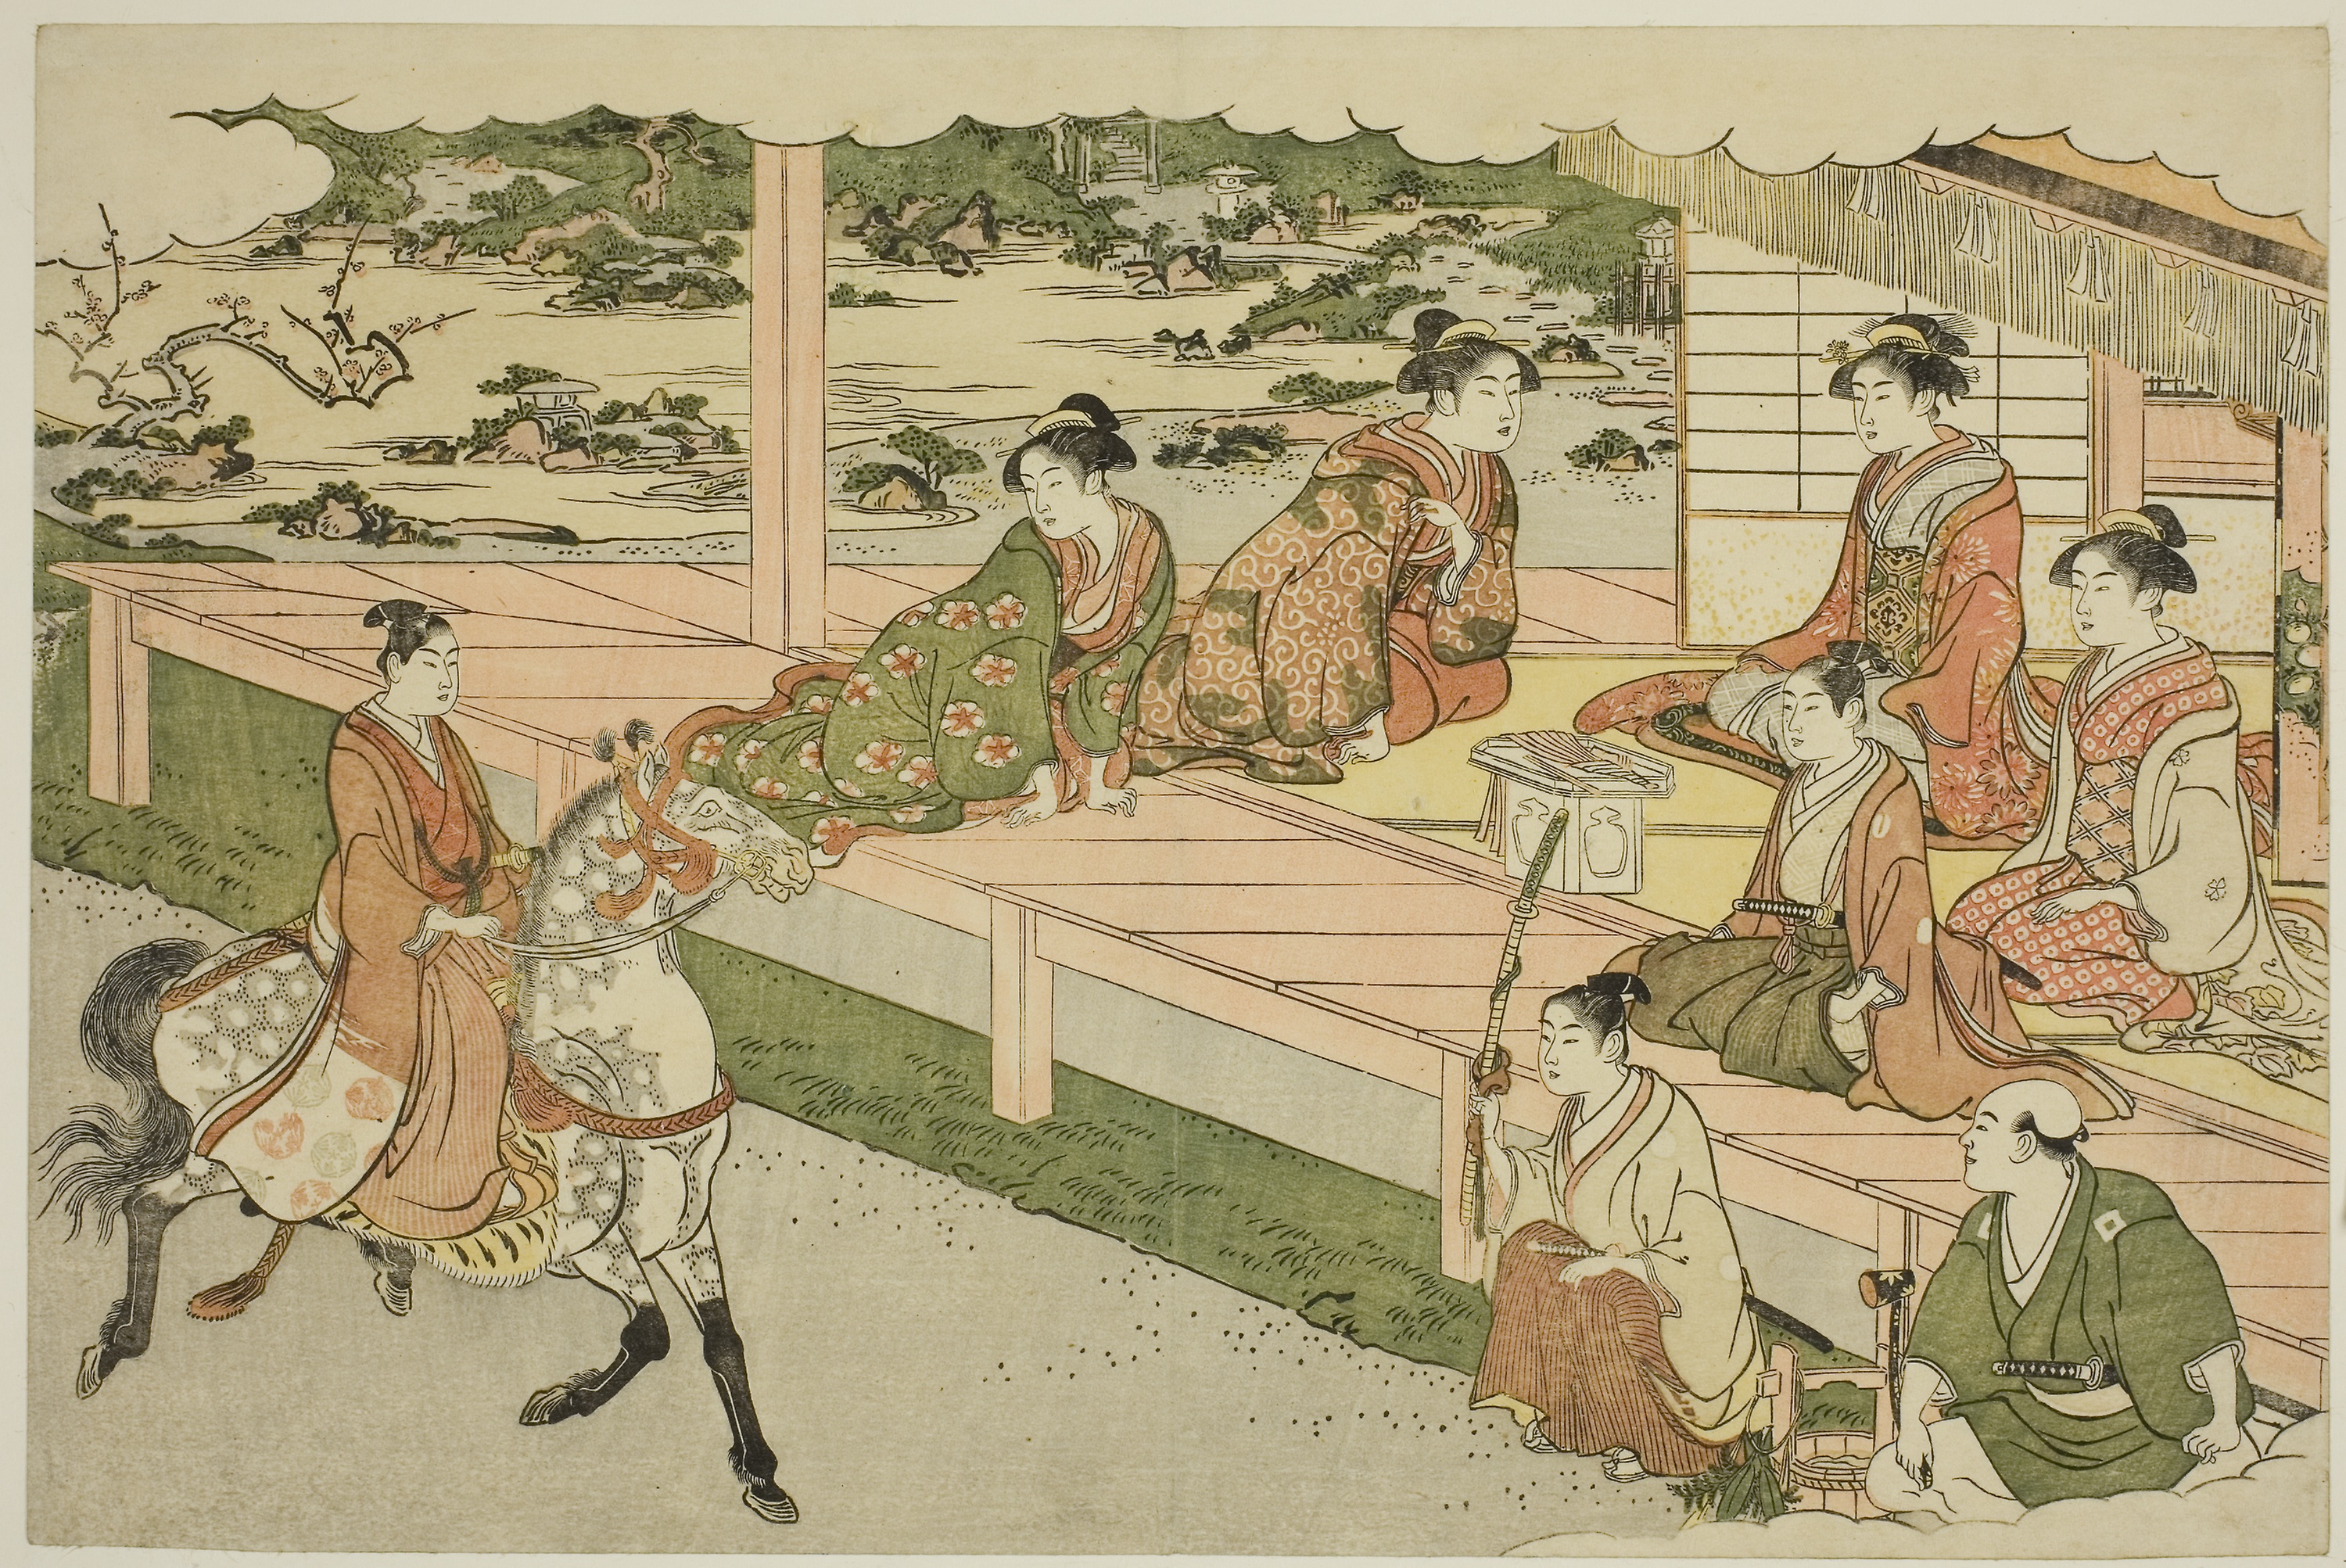
painting, art, illustration, history, textile, artwork, tapestry, visual arts